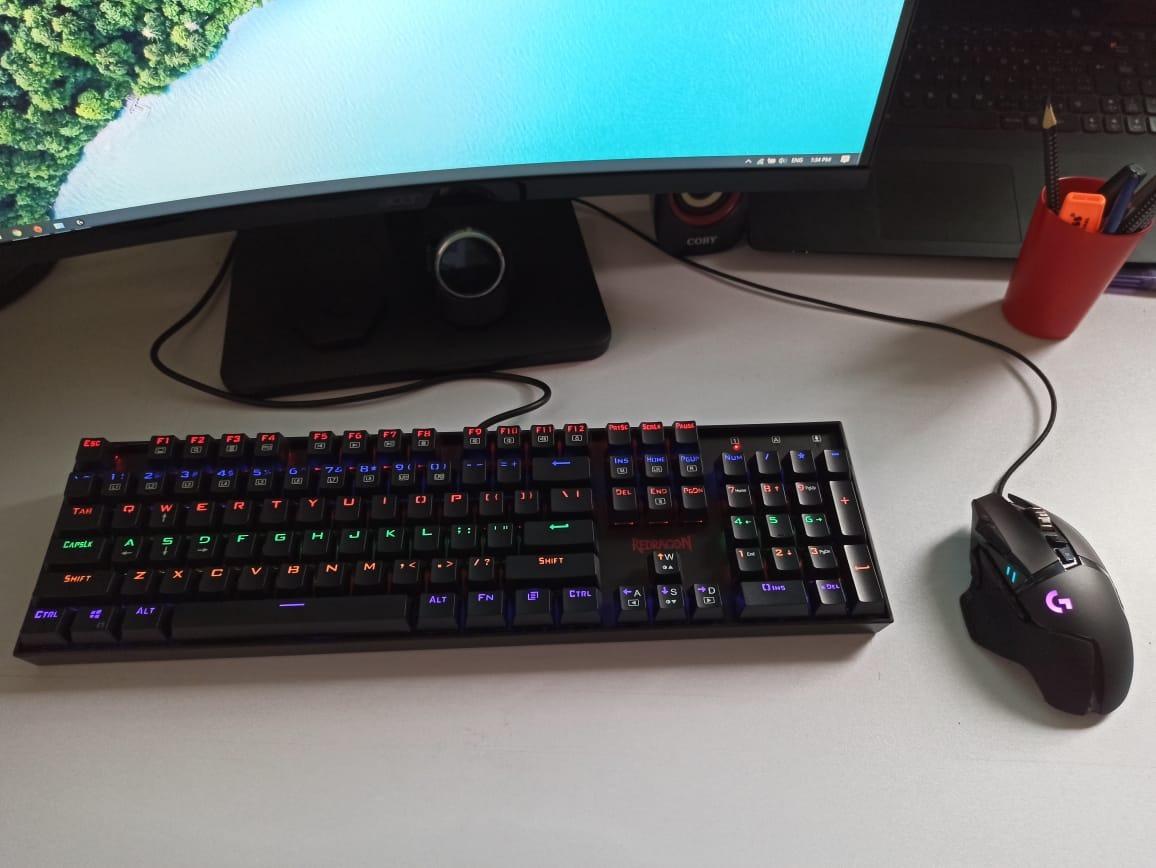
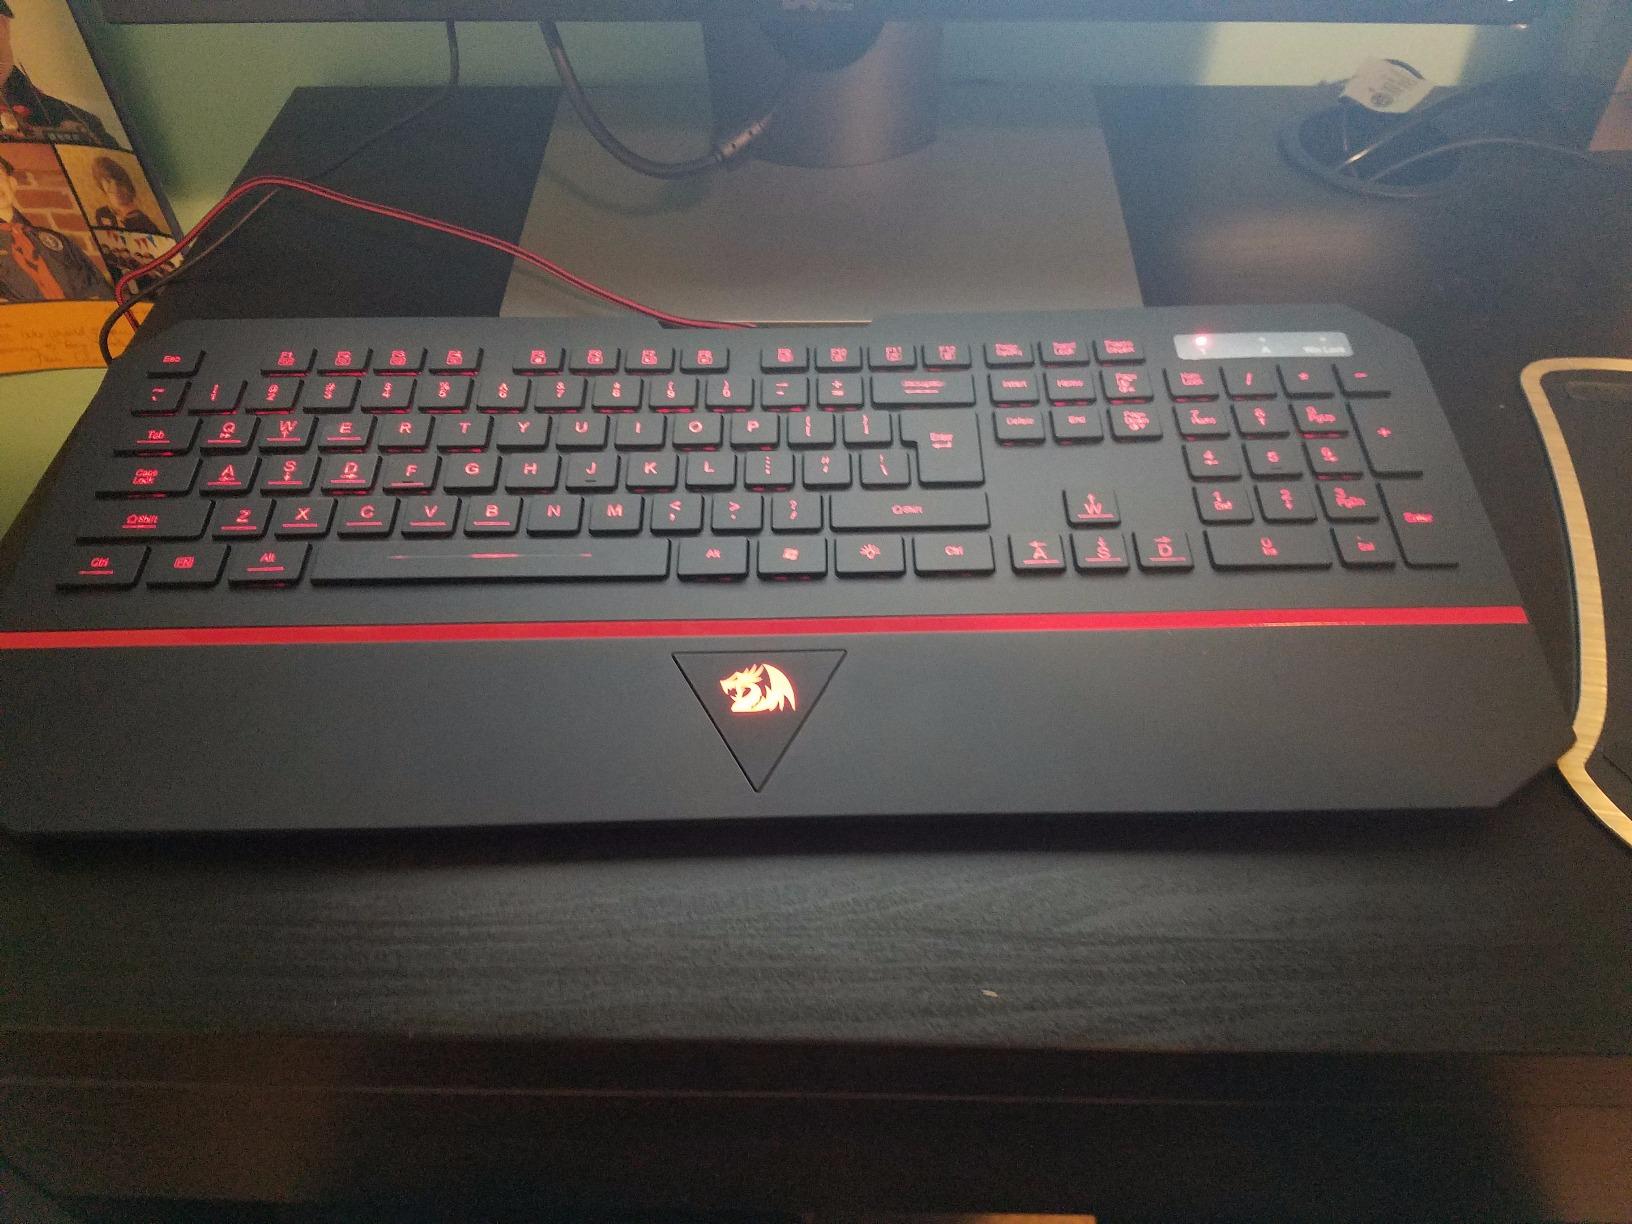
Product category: keyboard
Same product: no